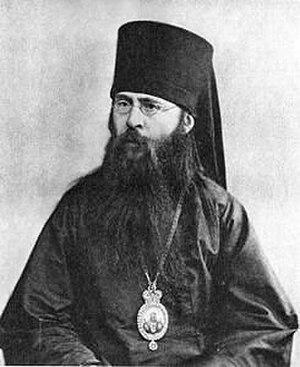
Gueorgui Apollonovitch Gapone, né le 5 février 1870 et mort le 28 mars 1906 à Ozerki dans la banlieue de Saint-Pétersbourg, est un prêtre orthodoxe russe.